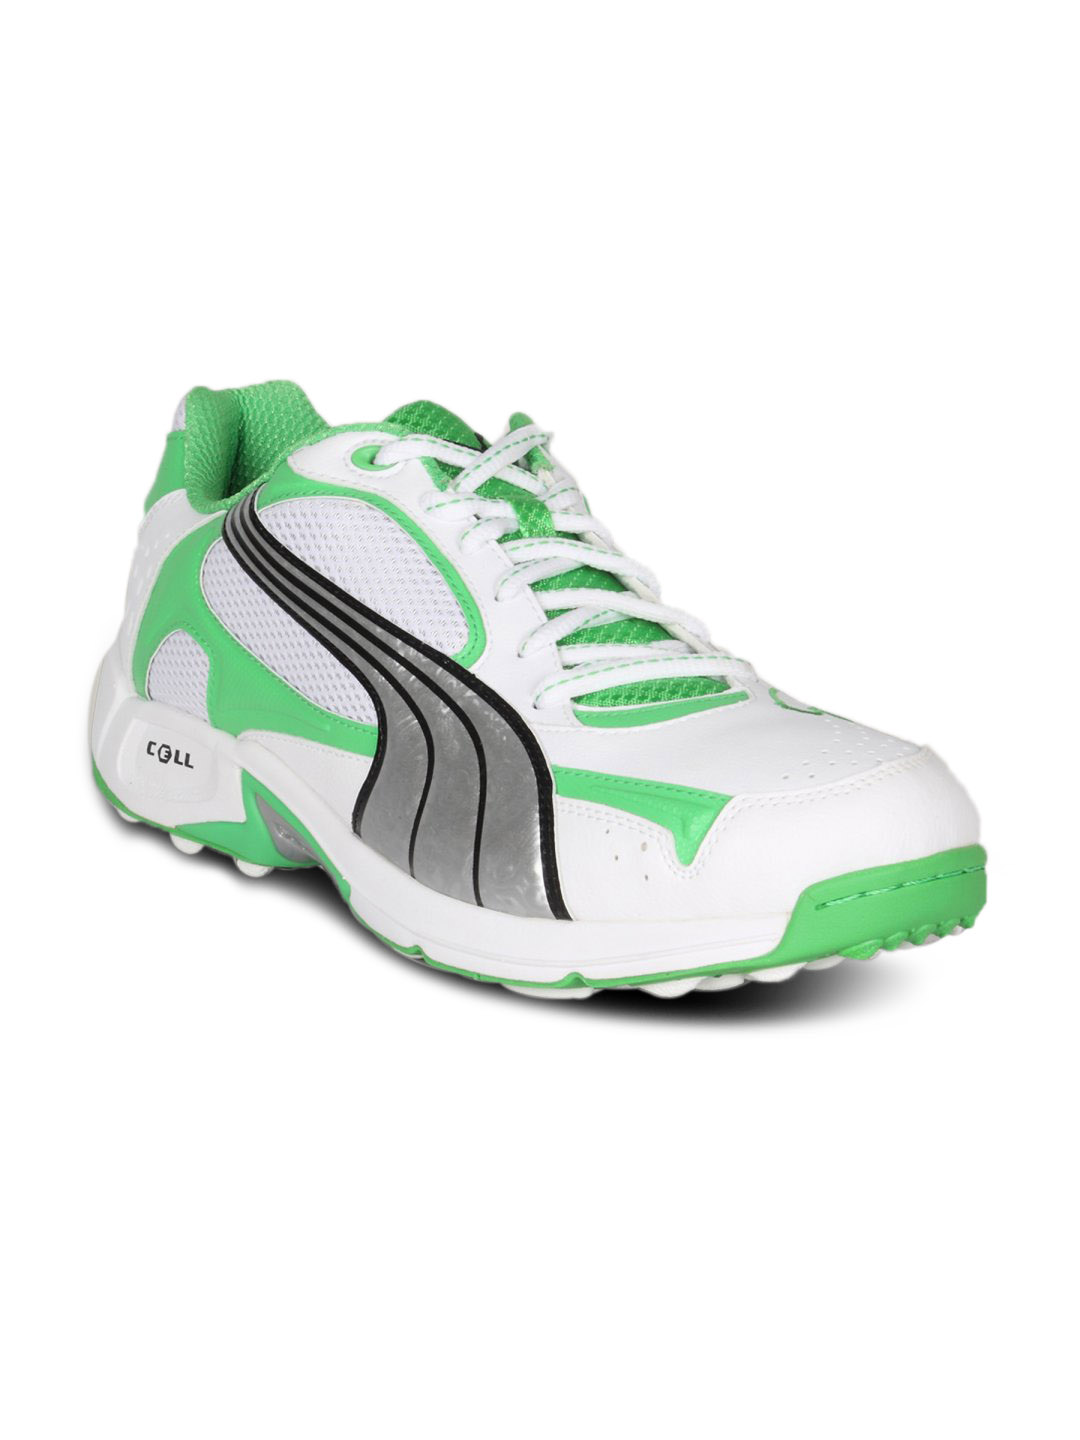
Puma Men's Ballistic Rubber Shoe
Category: Footwear / Shoes / Sports Shoes
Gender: Men
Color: White
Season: Fall 2010
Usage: Sports